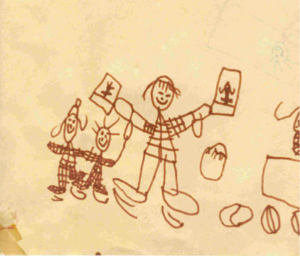
Le dessin de l'enfant, et plus généralement l'art enfantin, est pour lui à la fois un mode d'expression et un moyen de communication.